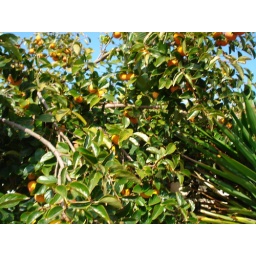
Persimmon tree at concord house in Fall 2007